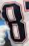
Number: 8